King Dave

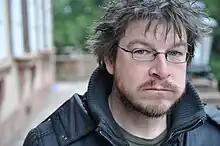
Daniel Grou shot the film in continuous shots.

Alexandre Goyette wrote the film, based on his play. Director Daniel Grou, under his professional pseudonym "Podz", filmed "King Dave" in five unbroken shots, in five nights. However, all of the footage seen in the released film was taken in the fifth night of shots. Podz said that unlike other "one-shot films" such as Alfred Hitchcock's "Rope", this method was not to portray action in real time, but to portray the character narrating in real time. Despite the challenges in the proposed project, producer Nicole Robert was eager to make it and raised a budget of $4.7 million. Art director André Guimond then went location scouting, choosing an area of Montreal for shooting.